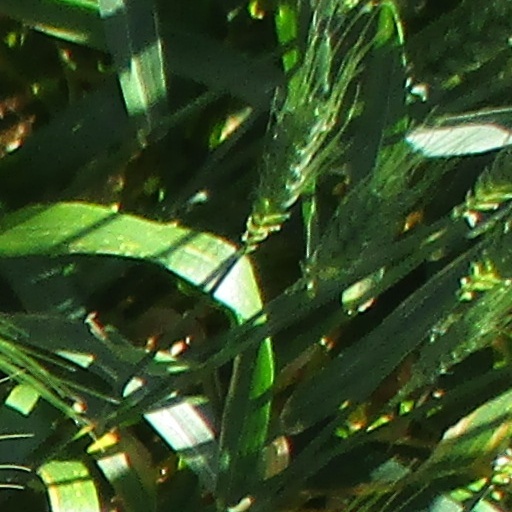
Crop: wheat